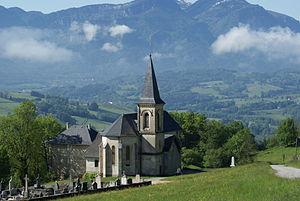
Panorama de Saint-Franc et de son église depuis la mairie
Saint-Franc est une commune française située dans le département de la Savoie, en région Auvergne-Rhône-Alpes.